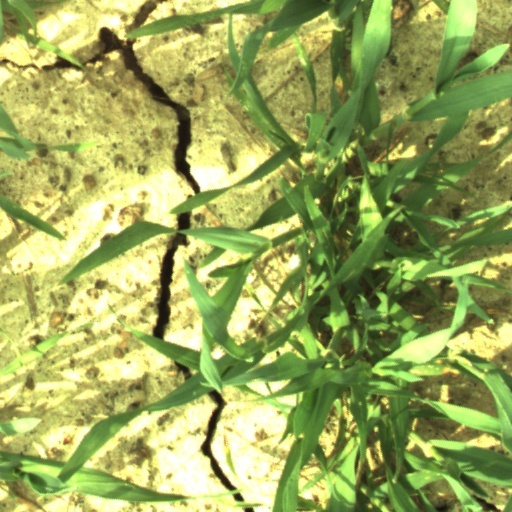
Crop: wheat